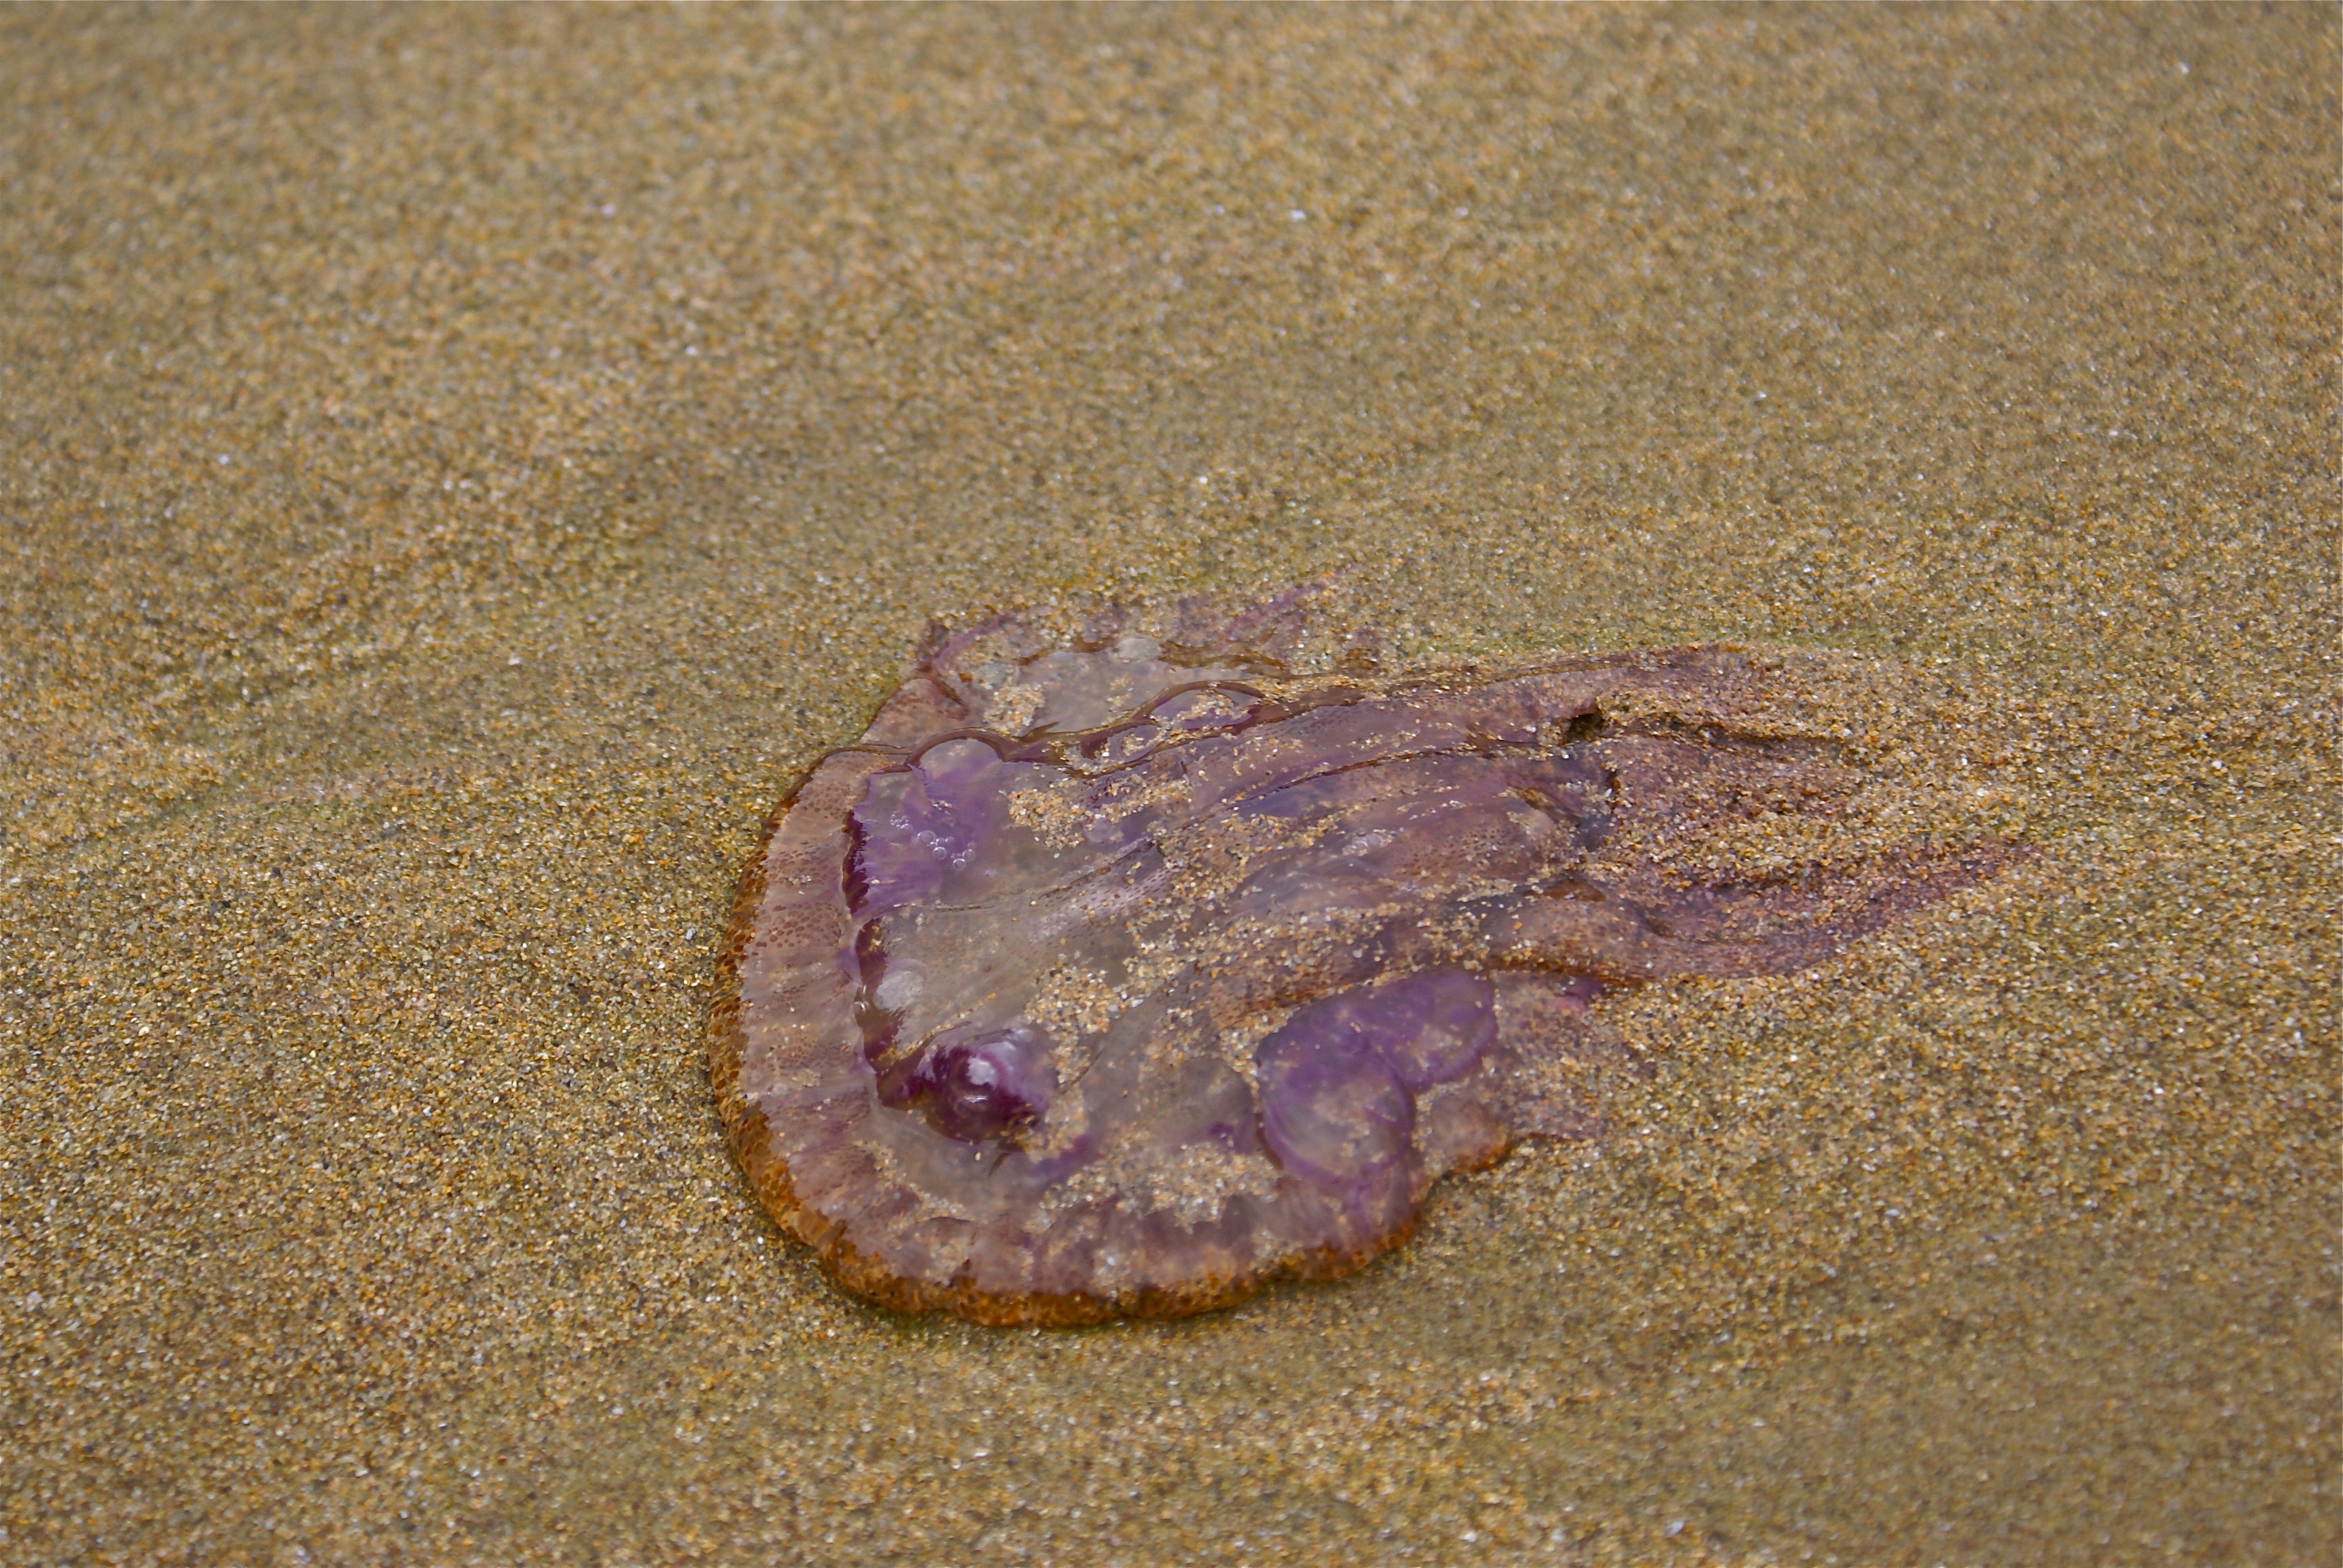
beach, sand, wildlife, biology, fauna, invertebrate, medusa, organ, macro photography, marine biology